Gesù Divin Lavoratore

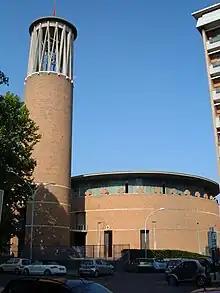
Facade

The Church of Jesus the Divine Worker (Gesù Divin Lavoratore) is a titular church in Rome, in the Portuense district, on Via Oderisi da Gubbio.